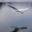
Label: bird